The Quadrangle (University of Puerto Rico, Río Piedras)

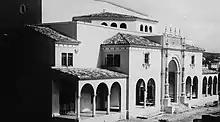
Construction of the UPR Theater and buildings around The Quadrangle.

The Quadrangle is the largest courtyard space in the University of Puerto Rico, Río Piedras campus. It is surrounding by buildings currently used by the University of Puerto Rico Administration and the College of Humanities. Its two most notable landmarks are the University Tower located on the western edge of the quad, and the University of Puerto Rico Theater, also known as the Roosevelt Theater, on its eastern edge. These buildings have an architectural style combining Spanish Revival styles such as Andalusian/Spanish Gothic and Baroque Revival. There is also a Banco Popular branch office and additional auditoriums.